2011 Bank of America 500

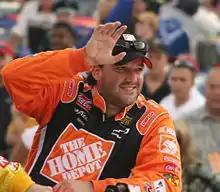
Tony Stewart qualified on the pole position for Stewart Haas Racing

Three practice sessions were held before the race; the first on Thursday, which lasted 90 minutes. The second and third were both on Friday afternoon. The first Saturday practice lasted 45 minutes, while the second lasted 60. Kasey Kahne was quickest with a time of 28.205 seconds in the first session, 0.018 seconds faster than Paul Menard. Greg Biffle was just off Busch's pace, followed by Mark Martin, Regan Smith, and Marcos Ambrose. Denny Hamlin was seventh, still within two-tenths of a second of Edwards's time.